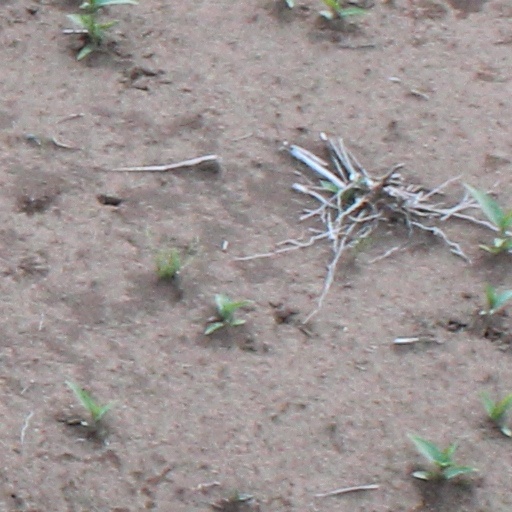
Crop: wheat